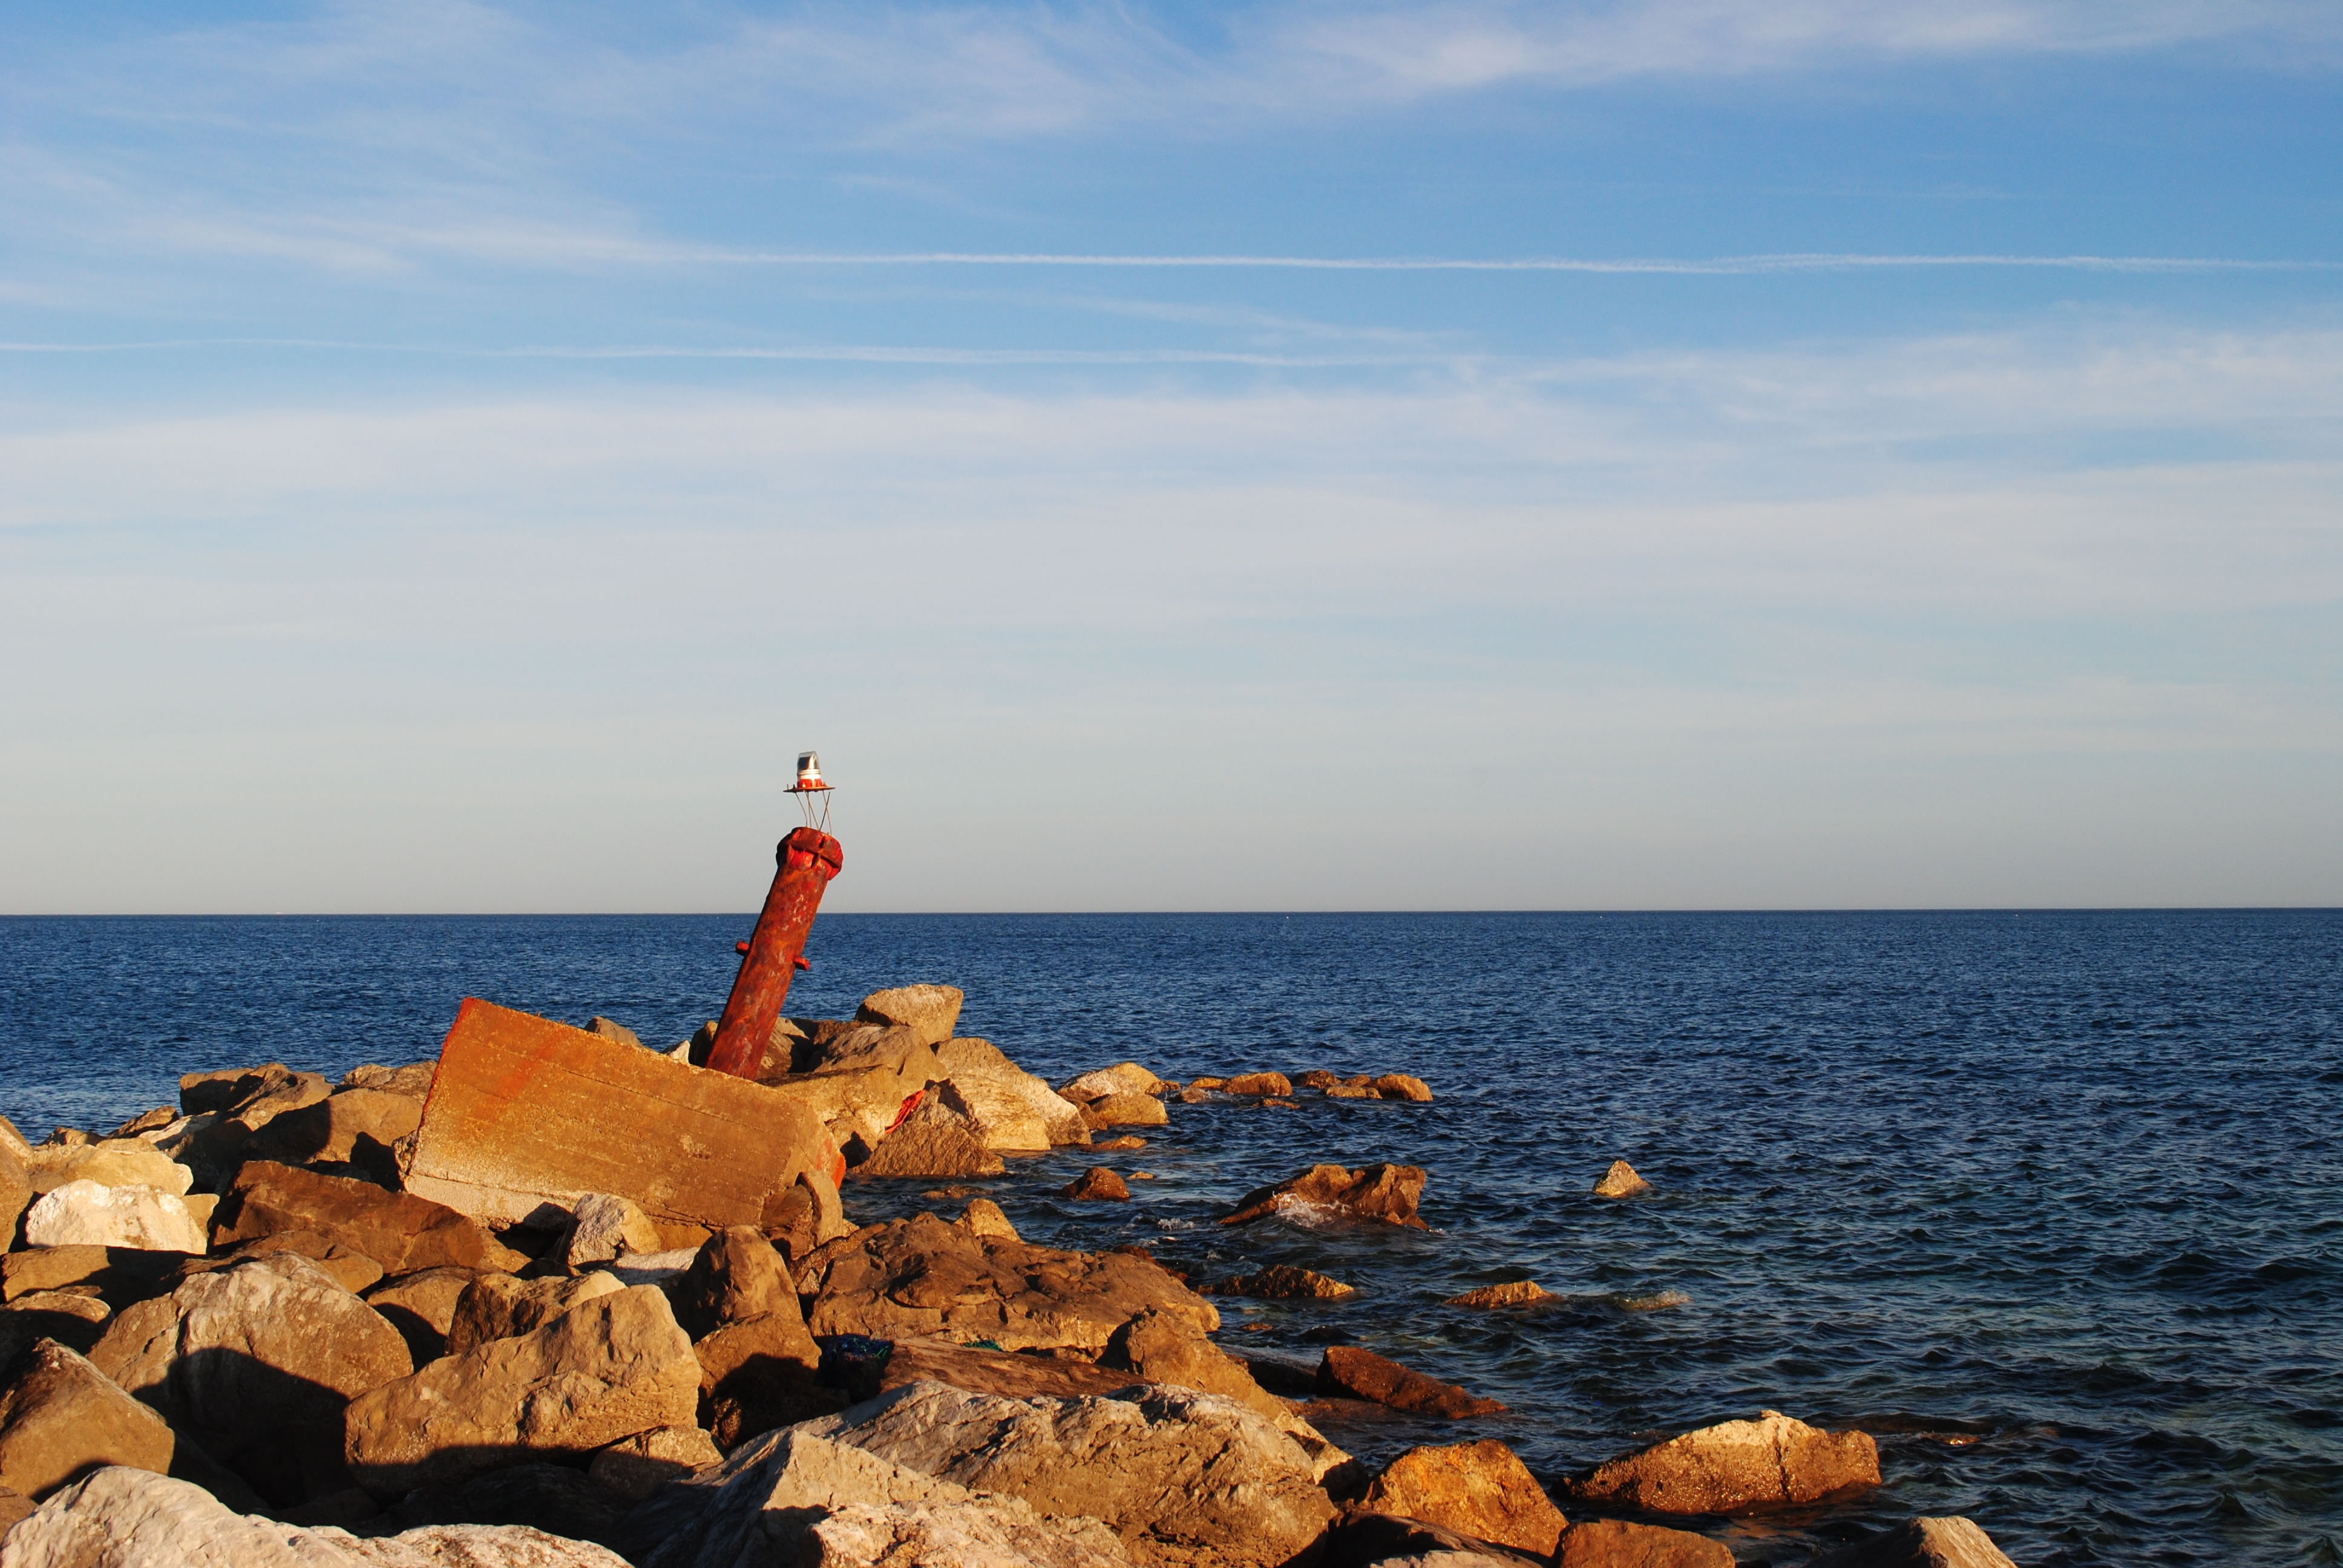
beach, sea, coast, sand, rock, ocean, horizon, shore, vacation, cliff, dusk, cove, tower, bay, terrain, material, body of water, breakwater, cape